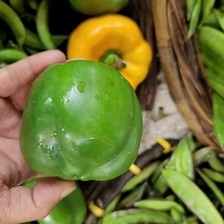
Label: capsicum